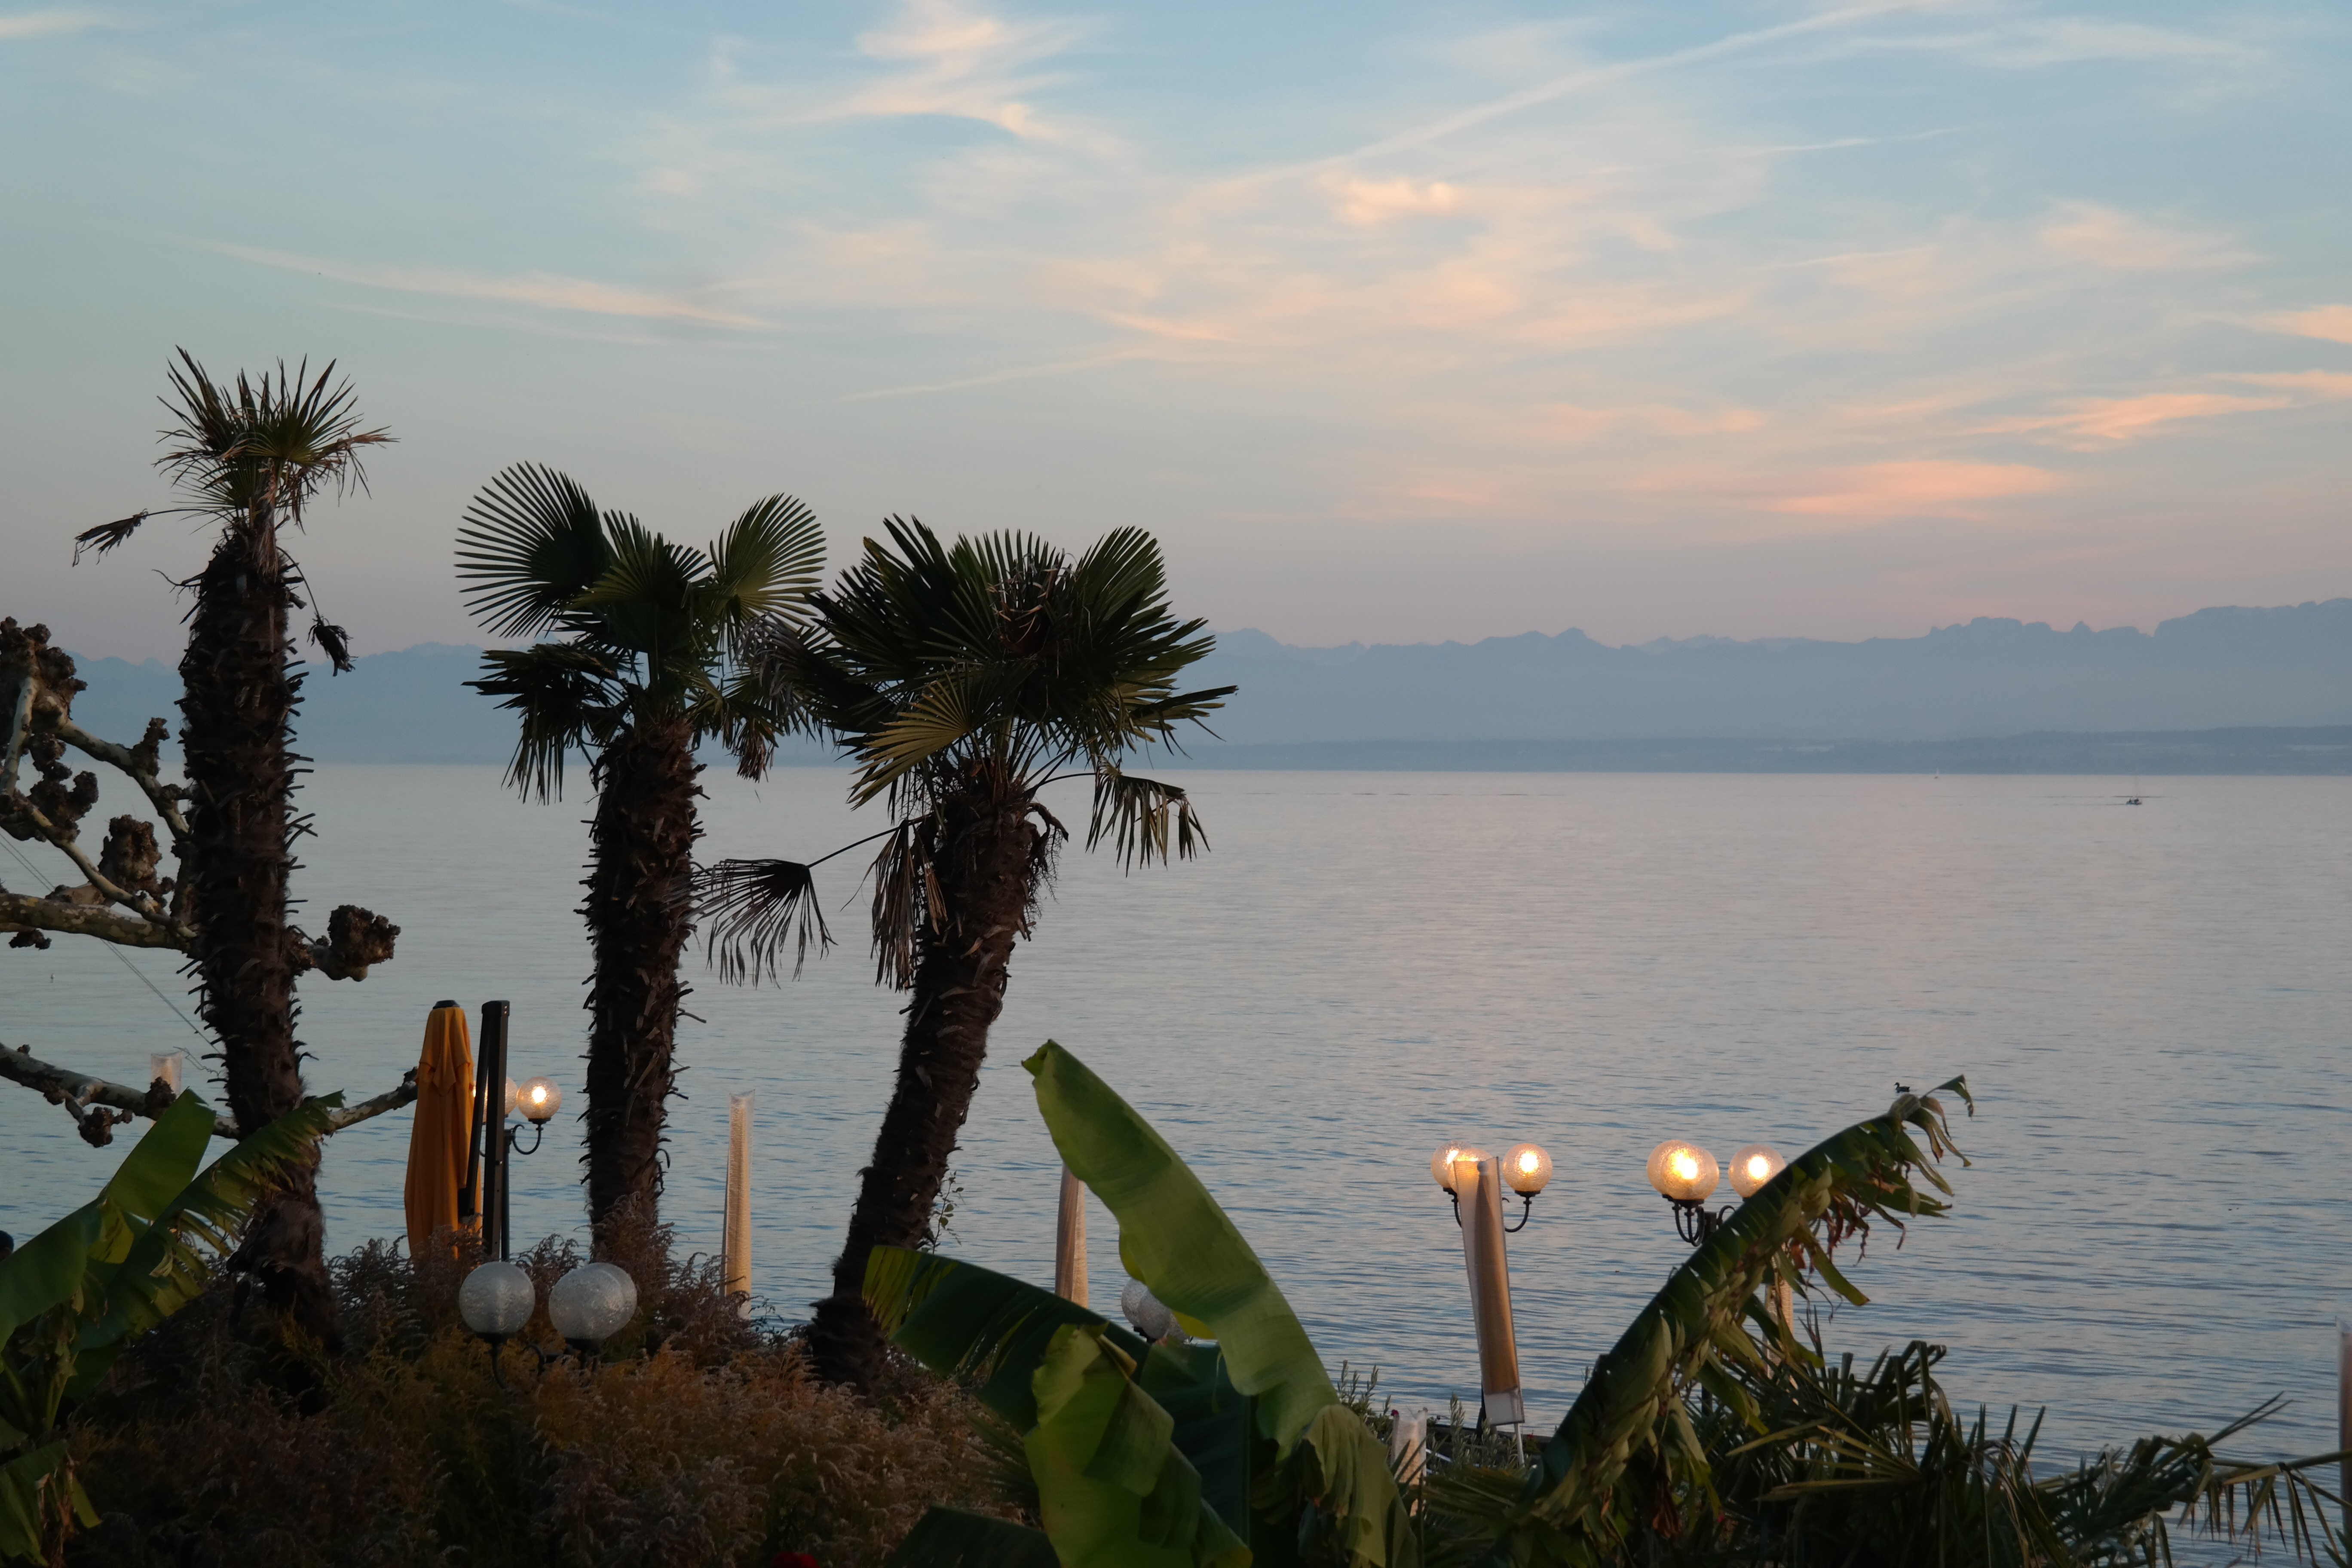
beach, sea, coast, tree, water, ocean, plant, sunset, shore, lake, vacation, dusk, bay, alpine, body of water, palm trees, tropics, meersburg, lake constance, alpenblick, woody plant, arecales, palm family